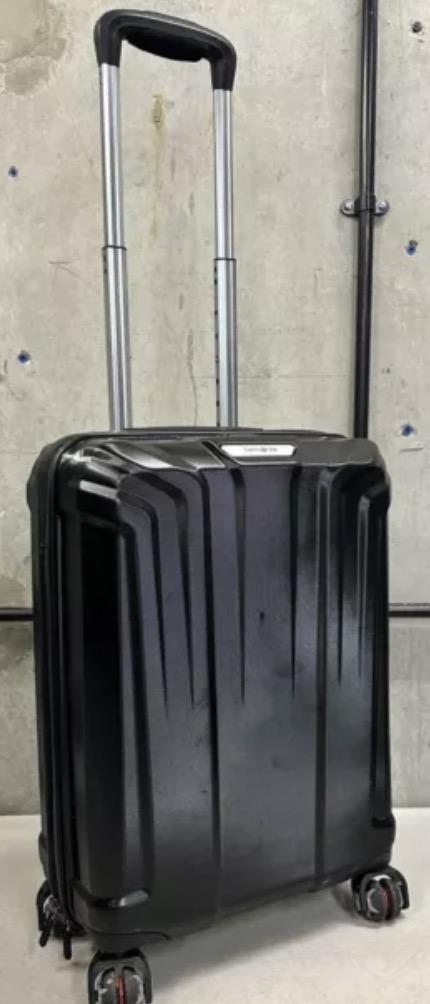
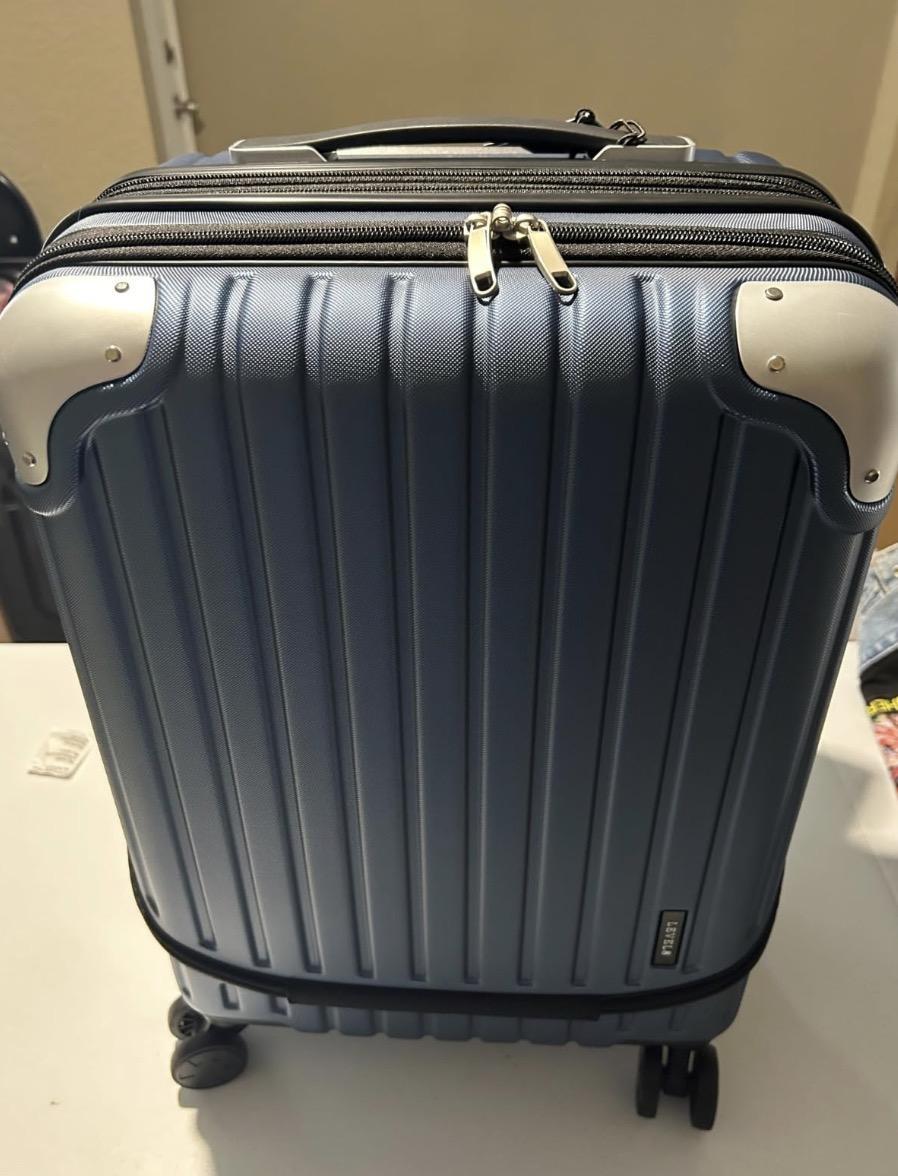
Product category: items_tea
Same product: no